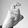
ASL letter: X